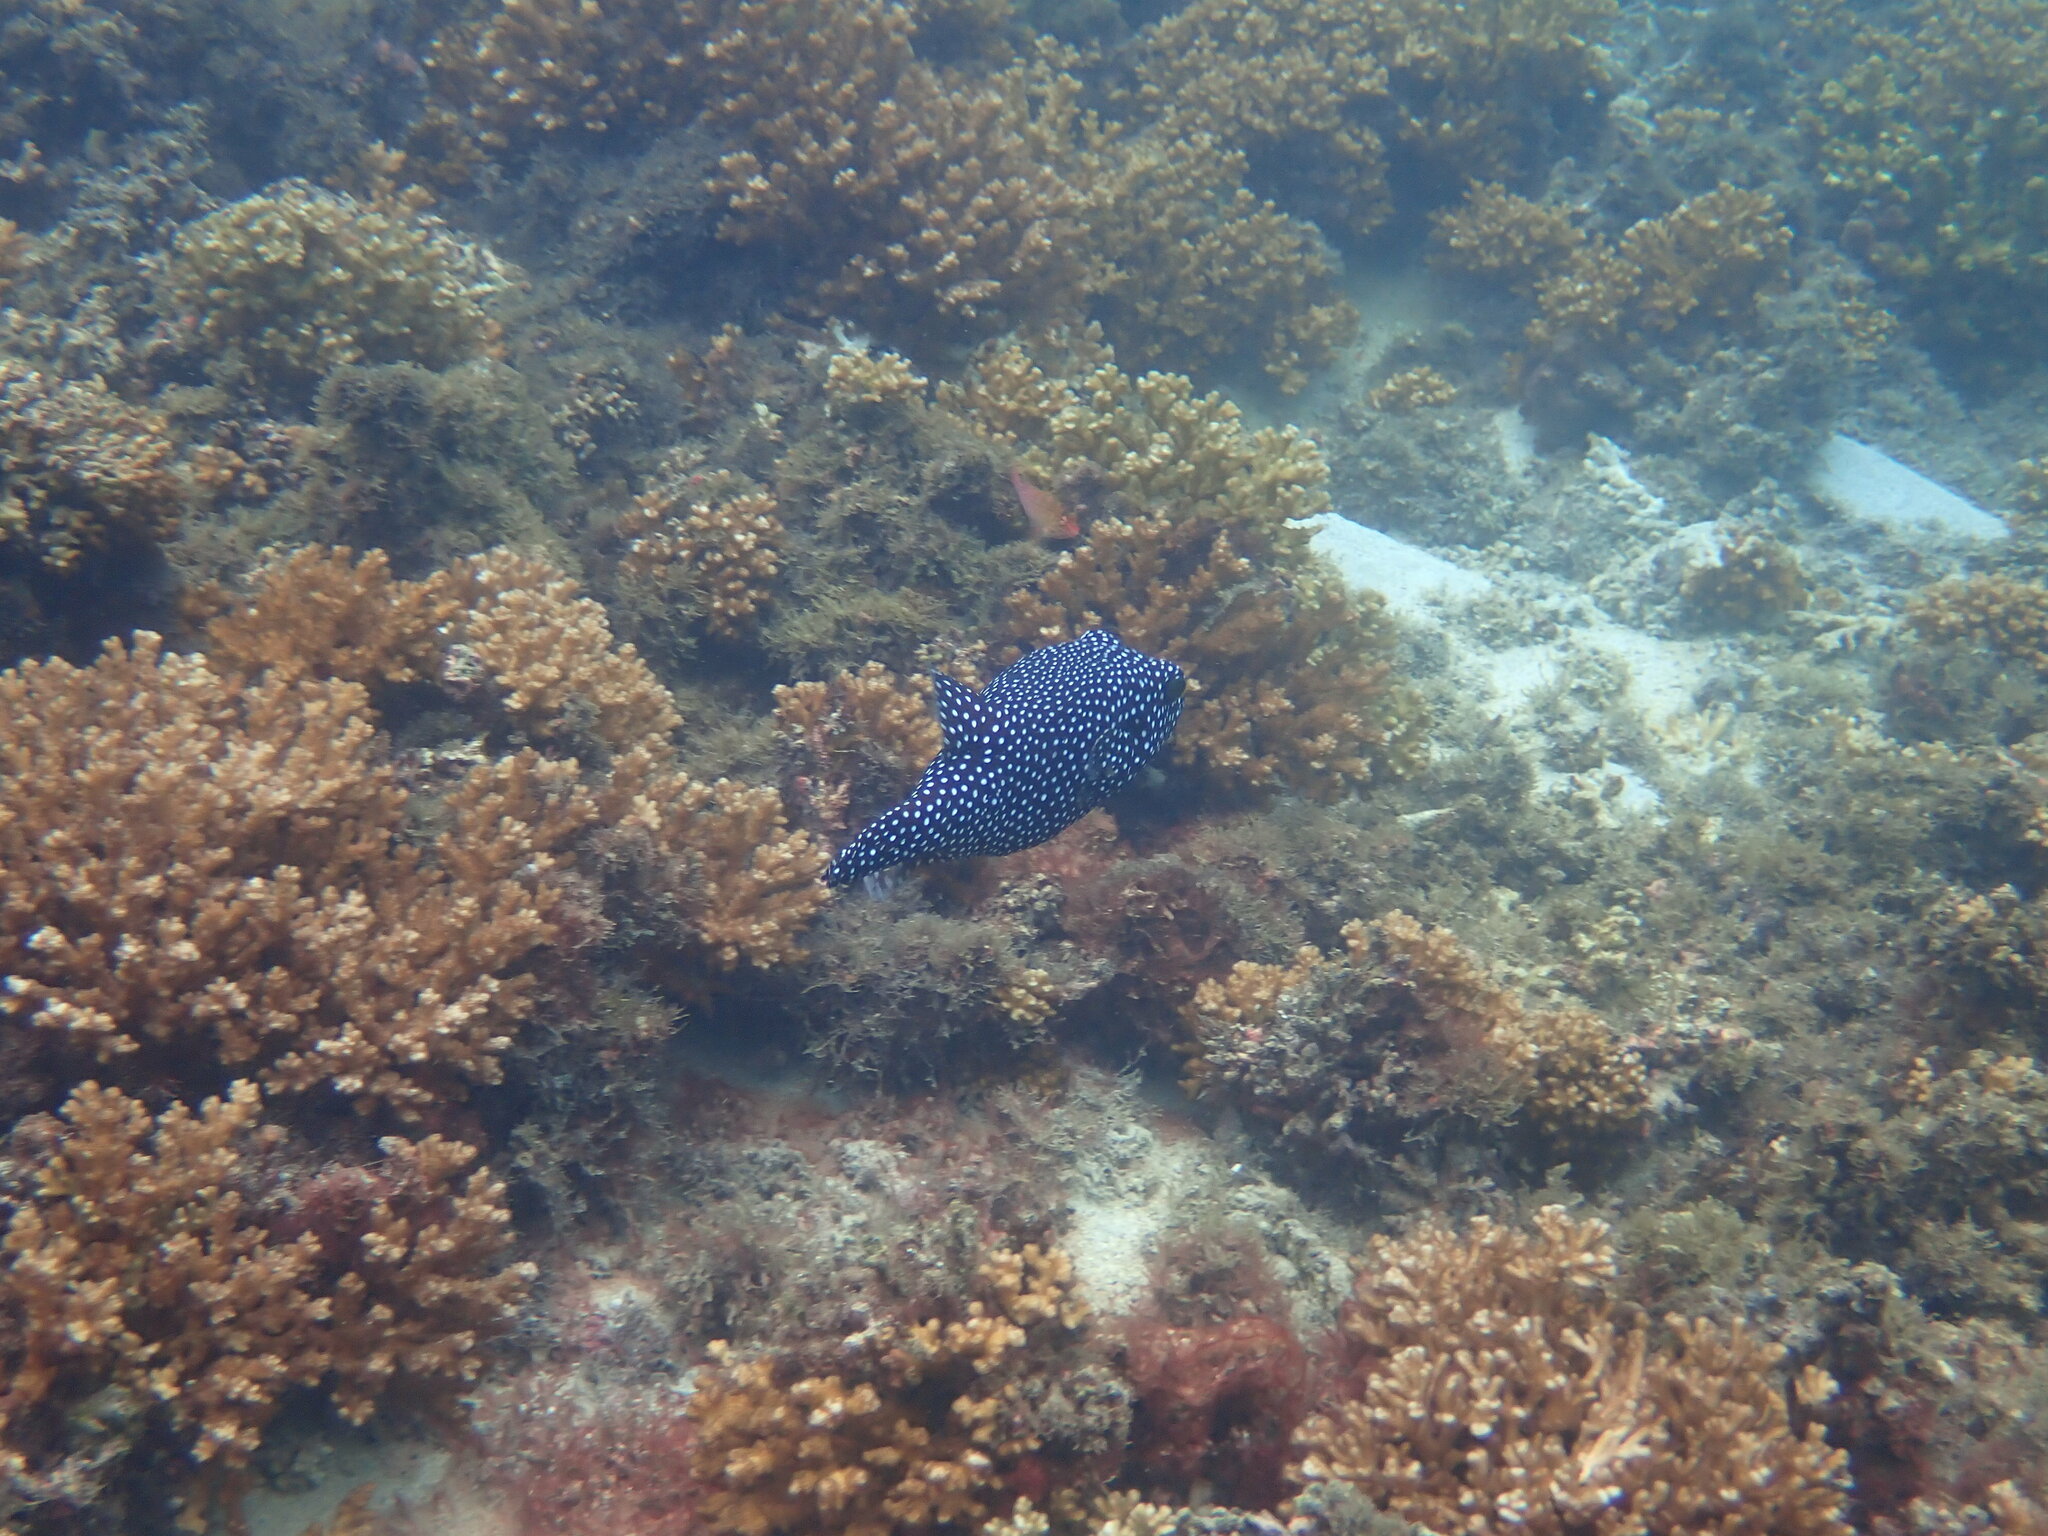
Arothron meleagris (Guineafowl Puffer)